Travel document

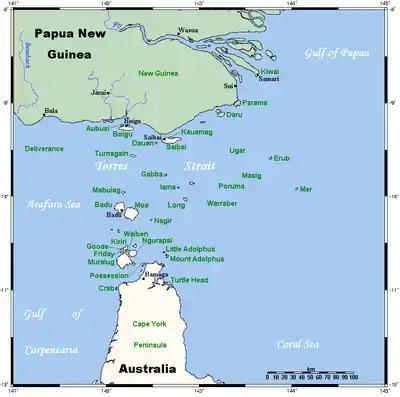
The Torres Strait separating Australia and Papua New Guinea

International travel is possible without travel documents in some circumstances. Nonetheless, a document stating citizenship, such as a national identity card or an Enhanced Driving Licence, is usually required.